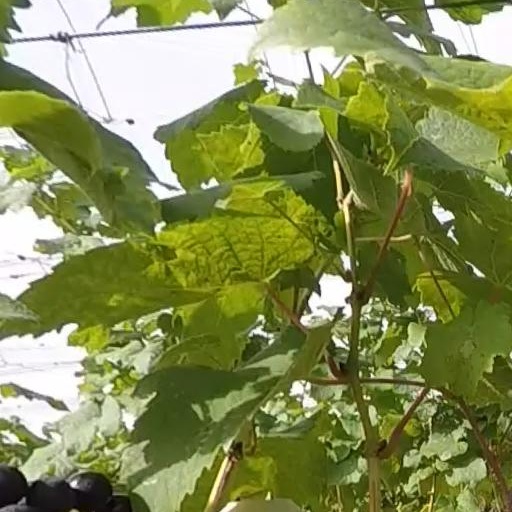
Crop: grape